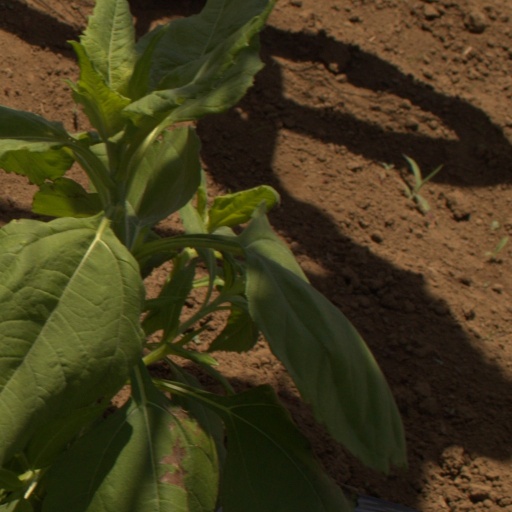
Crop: Jerusalem artichoke